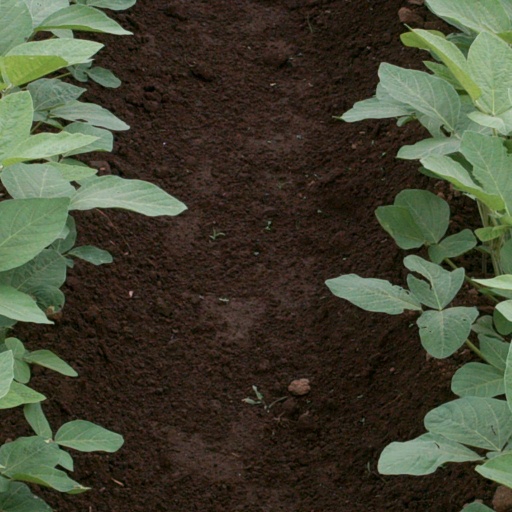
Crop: soybean